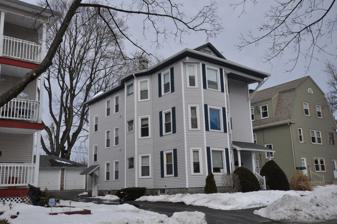
Building: Thomas Crabtree Three-Decker
Country: United States of America
Year built: 1914
United States historic place Thomas Crabtree Three-Decker U.S. National Register of Historic Places Show map of Massachusetts Show map of the United States Location 22 Haynes St., Worcester, Massachusetts Coordinates 42°14′41″N 71°49′46″W / 42.24472°N 71.82944°W / 42.24472; -71.82944 Built 1914 Architectural style Colonial Revival MPS Worcester Three-Deckers TR NRHP reference No. 89002383 Added to NRHP February 9, 1990 The Thomas Crabtree Three-Decker is historic triple-decker house in Worcester, Massachusetts .  Built in 1914, it is a remarkably well-preserved and detailed example of the style in Worcester's University Park neighborhood.  It has a typical side hall plan, and a hip roof that sports a small gable dormer on the front elevation.  It has projecting bays on the front and left sides.  Its builder and first owner was Thomas Crabtree, a local factory supervisor. The building was listed on the National Register of Historic Places in 1990. See also National Register of Historic Places listings in southwestern Worcester, Massachusetts National Register of Historic Places listings in Worcester County, Massachusetts References